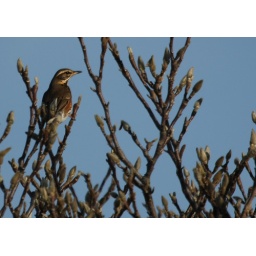
We spotted a whole flock in the magnolia tree down the road - first time seen. 28th December 2009